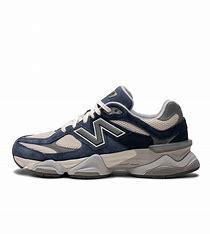
Brand: New
Model: Balance 90